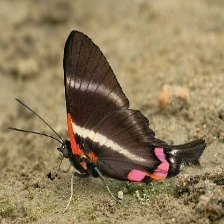
Species: METALMARK